Edmonton-Calder

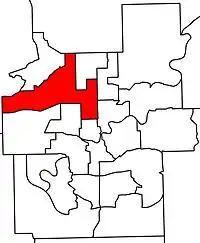
2010 boundaries

Edmonton-Calder was a provincial electoral district in Alberta, Canada, mandated to return a single member to the Legislative Assembly of Alberta using the first past the post method of voting from 1971 to 1993 and again from 1996 to 2019.